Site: brandenburg
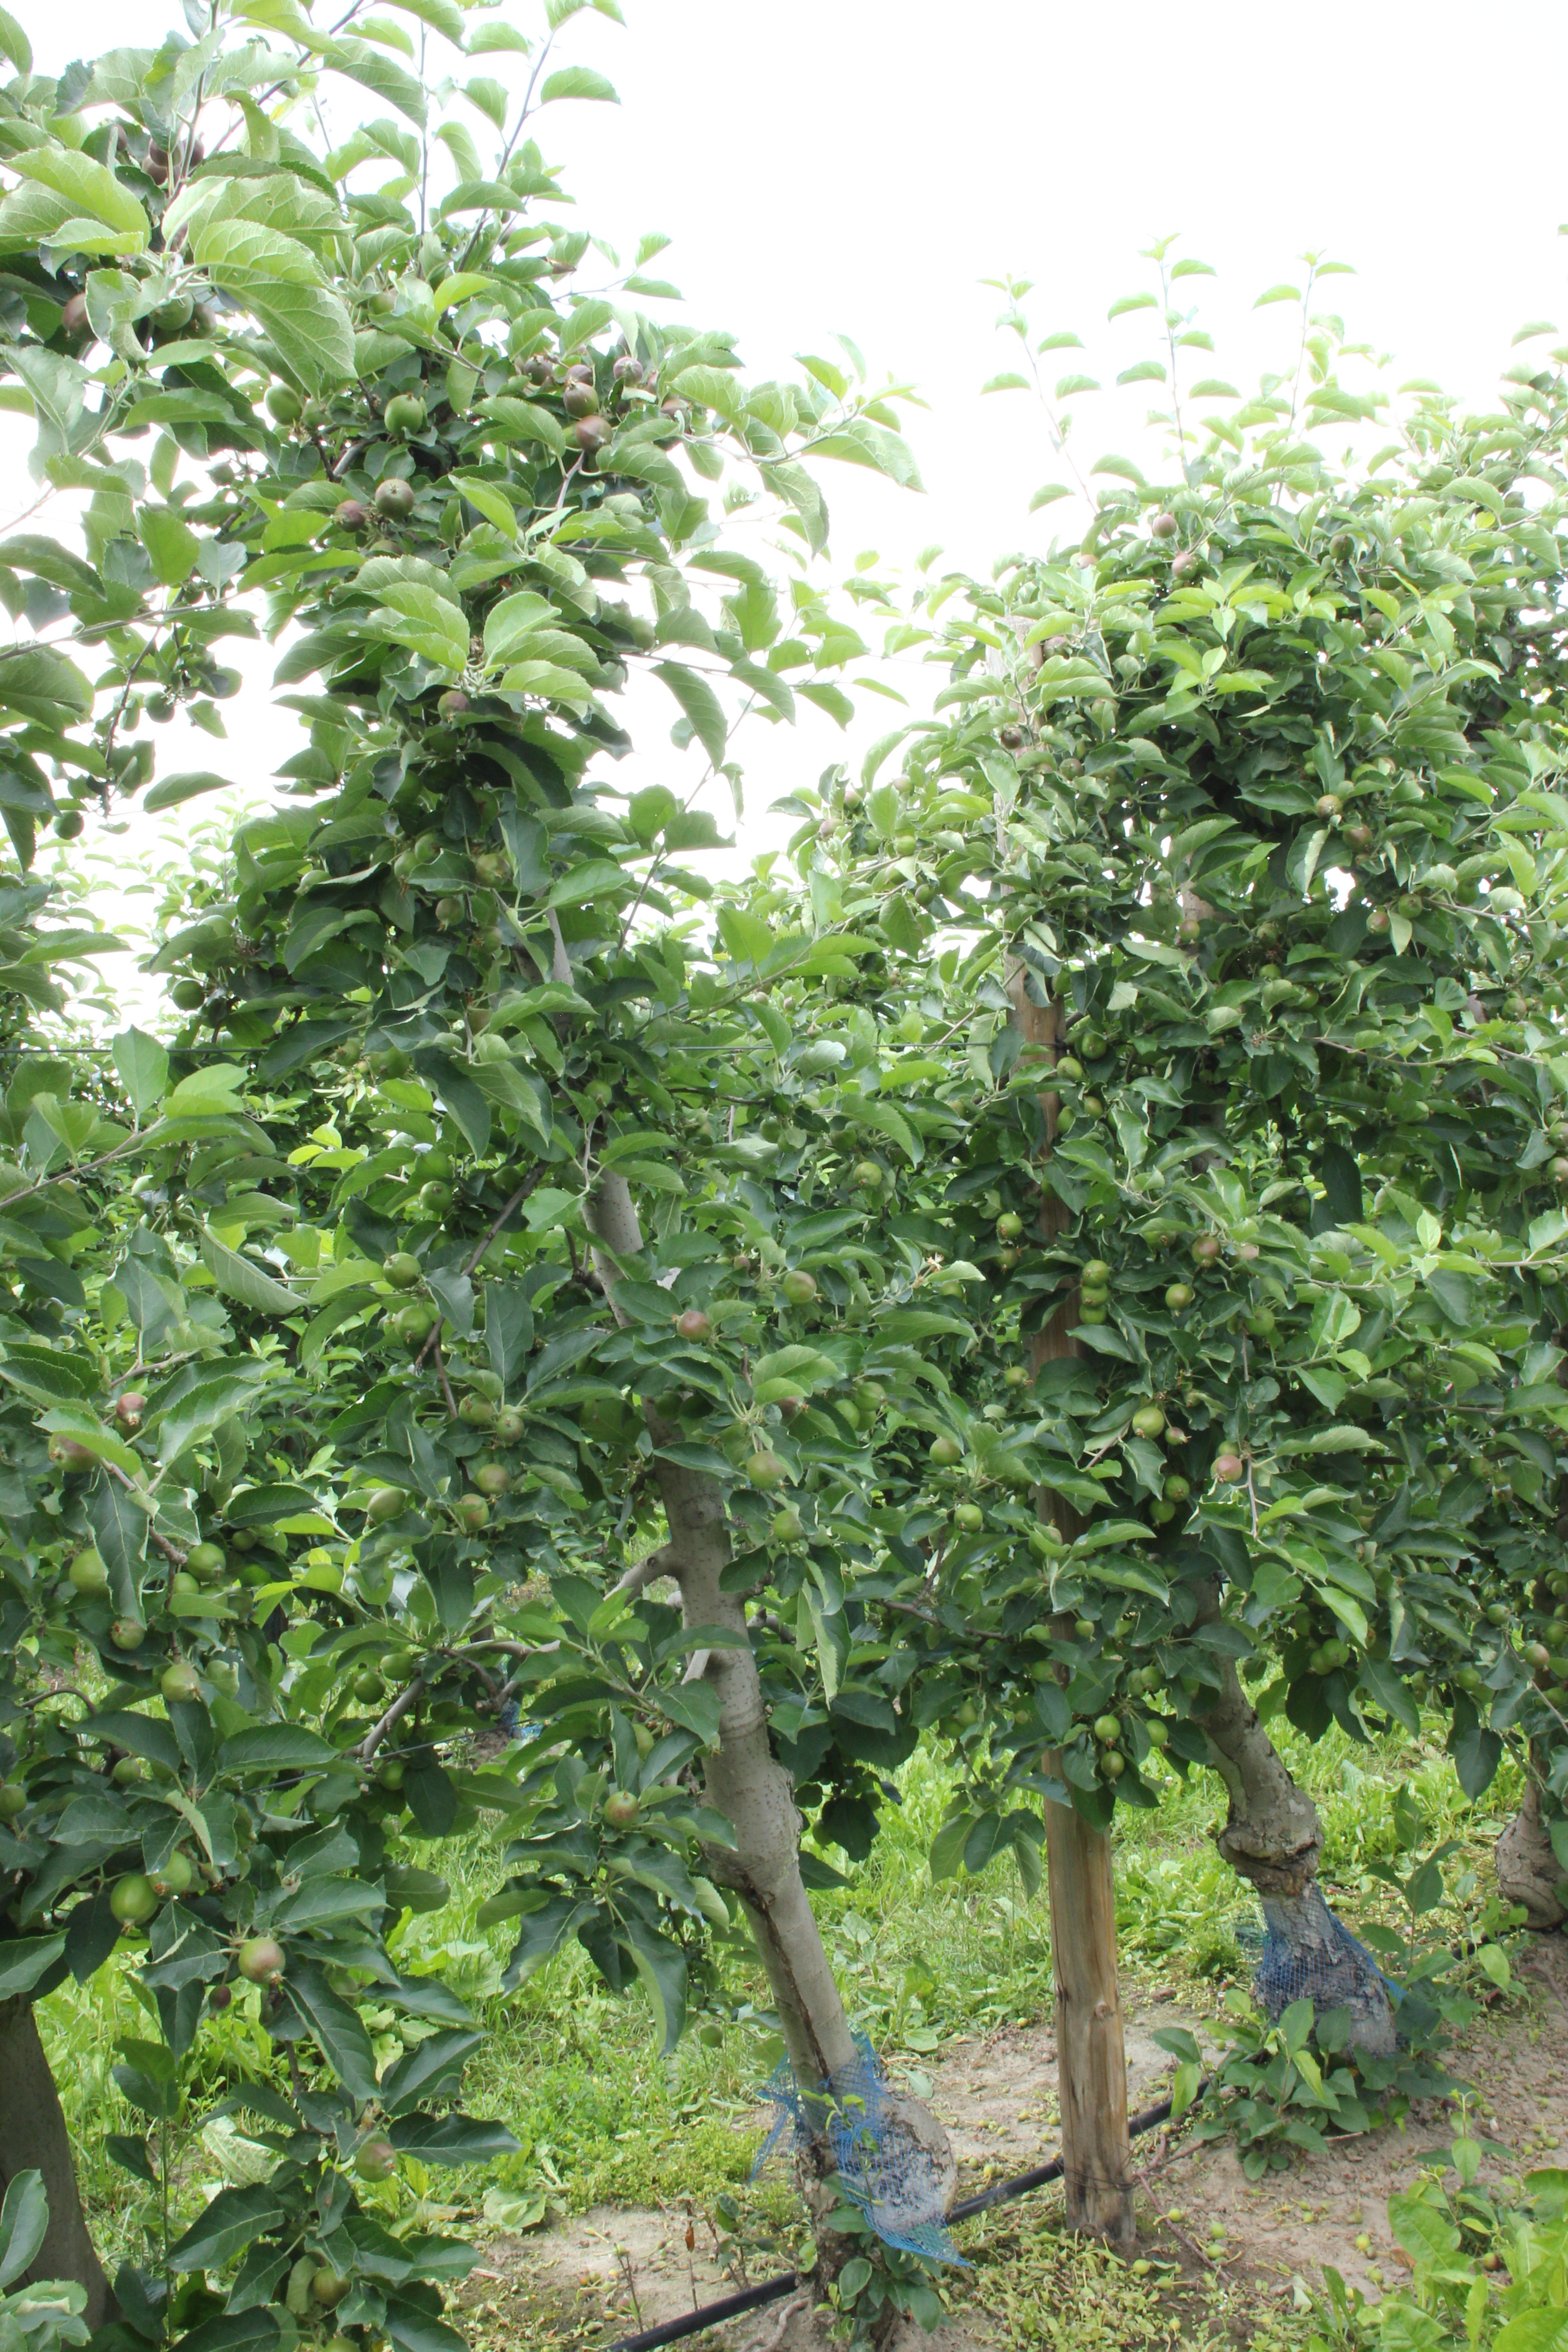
Growth stage (BBCH 73): Development of fruit